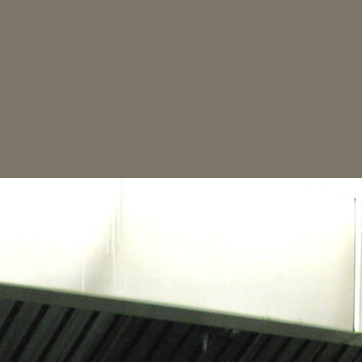
Material: metal